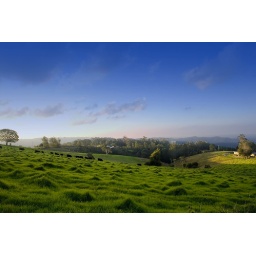
Black cattle in green field